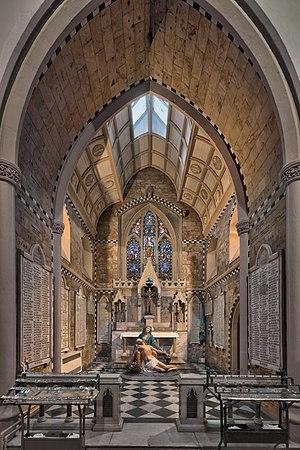
La cathédrale Saint-Jean-l'Évangéliste de Salford est la cathédrale du diocèse catholique de Salford en Angleterre, dont le siège, tenu depuis 2014 par Mᵍʳ John Arnold, est à Salford près de Manchester. Elle est consacrée à saint Jean. Elle donne sur Chapel Street, non loin du centre-ville de Manchester.